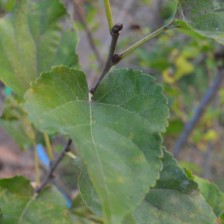
Variety: Kamphaengsaeng42